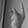
ASL letter: K